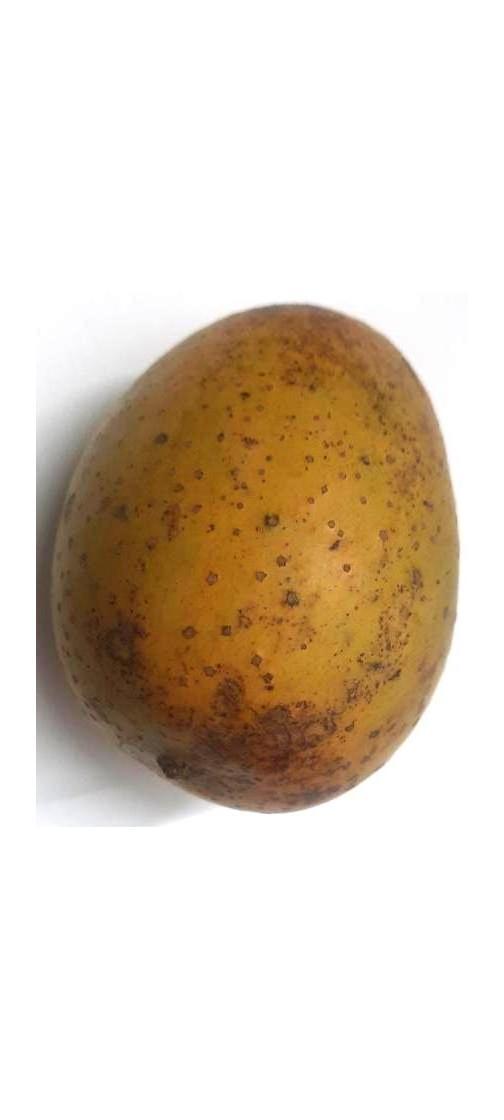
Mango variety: Gourmoti